Women's professional wrestling

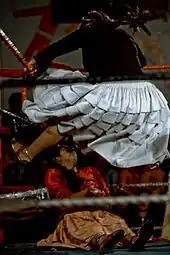
Bolivian Fighting Cholitas dressed in Aymara folk costumes

Current notable independent promotions include , Bellatrix Female Warriors, The British Bombshells, and Fierce Females.